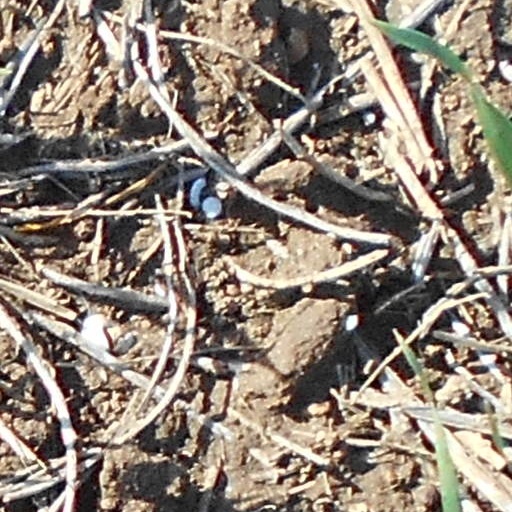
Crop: wheat